Invariant (mathematics)

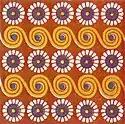
A wallpaper is invariant under some transformations. This one is invariant under horizontal and vertical translation, as well as rotation by 180° (but not under reflection).

In mathematics, an invariant is a property of a mathematical object (or a class of mathematical objects) which remains unchanged after operations or transformations of a certain type are applied to the objects. The particular class of objects and type of transformations are usually indicated by the context in which the term is used. For example, the area of a triangle is an invariant with respect to isometries of the Euclidean plane. The phrases "invariant under" and "invariant to" a transformation are both used. More generally, an invariant with respect to an equivalence relation is a property that is constant on each equivalence class.